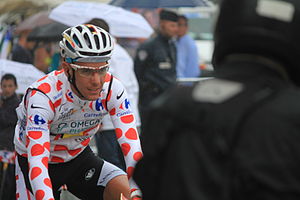
4. etape af Tour de France 2011 / Resultatliste
Philippe Gilbert i bjergtrøjen
Fjerde etape af Tour de France 2011 var en 172,5 km lang flad etape. Den blev kørt tirsdag d. 5. juli fra Lorient til Mûr-de-Bretagne.